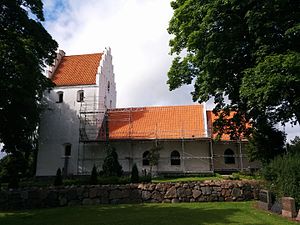
Bovense Kirke
Bovense Kirke
Bovense Kirke fra syd
Bovense Kirke ligger i landsbyen Bovense og er sognekirke for Bovense Sogn i Nyborg Kommune. Indtil 1970 lå kirken i Vindinge Herred, Svendborg Amt.